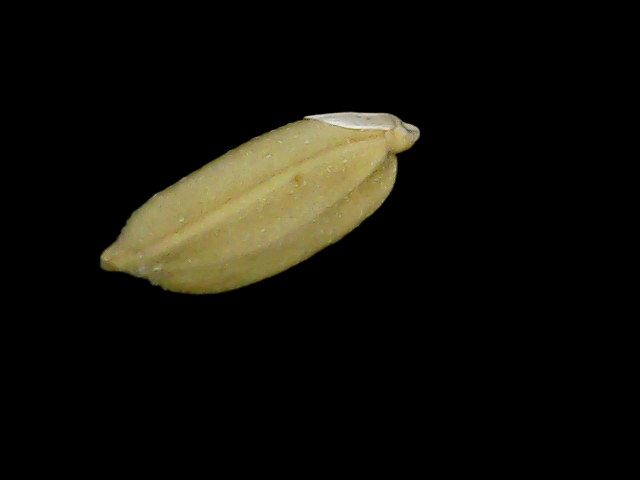
Rice variety: Bd76